Japanese Antarctic Expedition

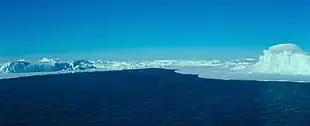
Bay of Whales

Shirase now decided to divide the expedition into two parts. One party would land at the Bay of Whales and form a "Dash Patrol" that would make a southern march across the Barrier, with the dogs. Meanwhile, "Kainan Maru" would take a second party to King Edward VII Land, where it would land and explore. This decided, the ship turned westward towards the Bay of Whales; as they approached, they found to their astonishment that another ship was there. After an initial speculation about pirates, they saw as they drew nearer that the ship was flying the Norwegian flag, and realised that this was Amundsen's ship, "Fram". Thick sea ice had formed in the inner part of the bay, so "Kainan Maru" could not approach the Barrier edge, and had to moor to the ice some distance away.